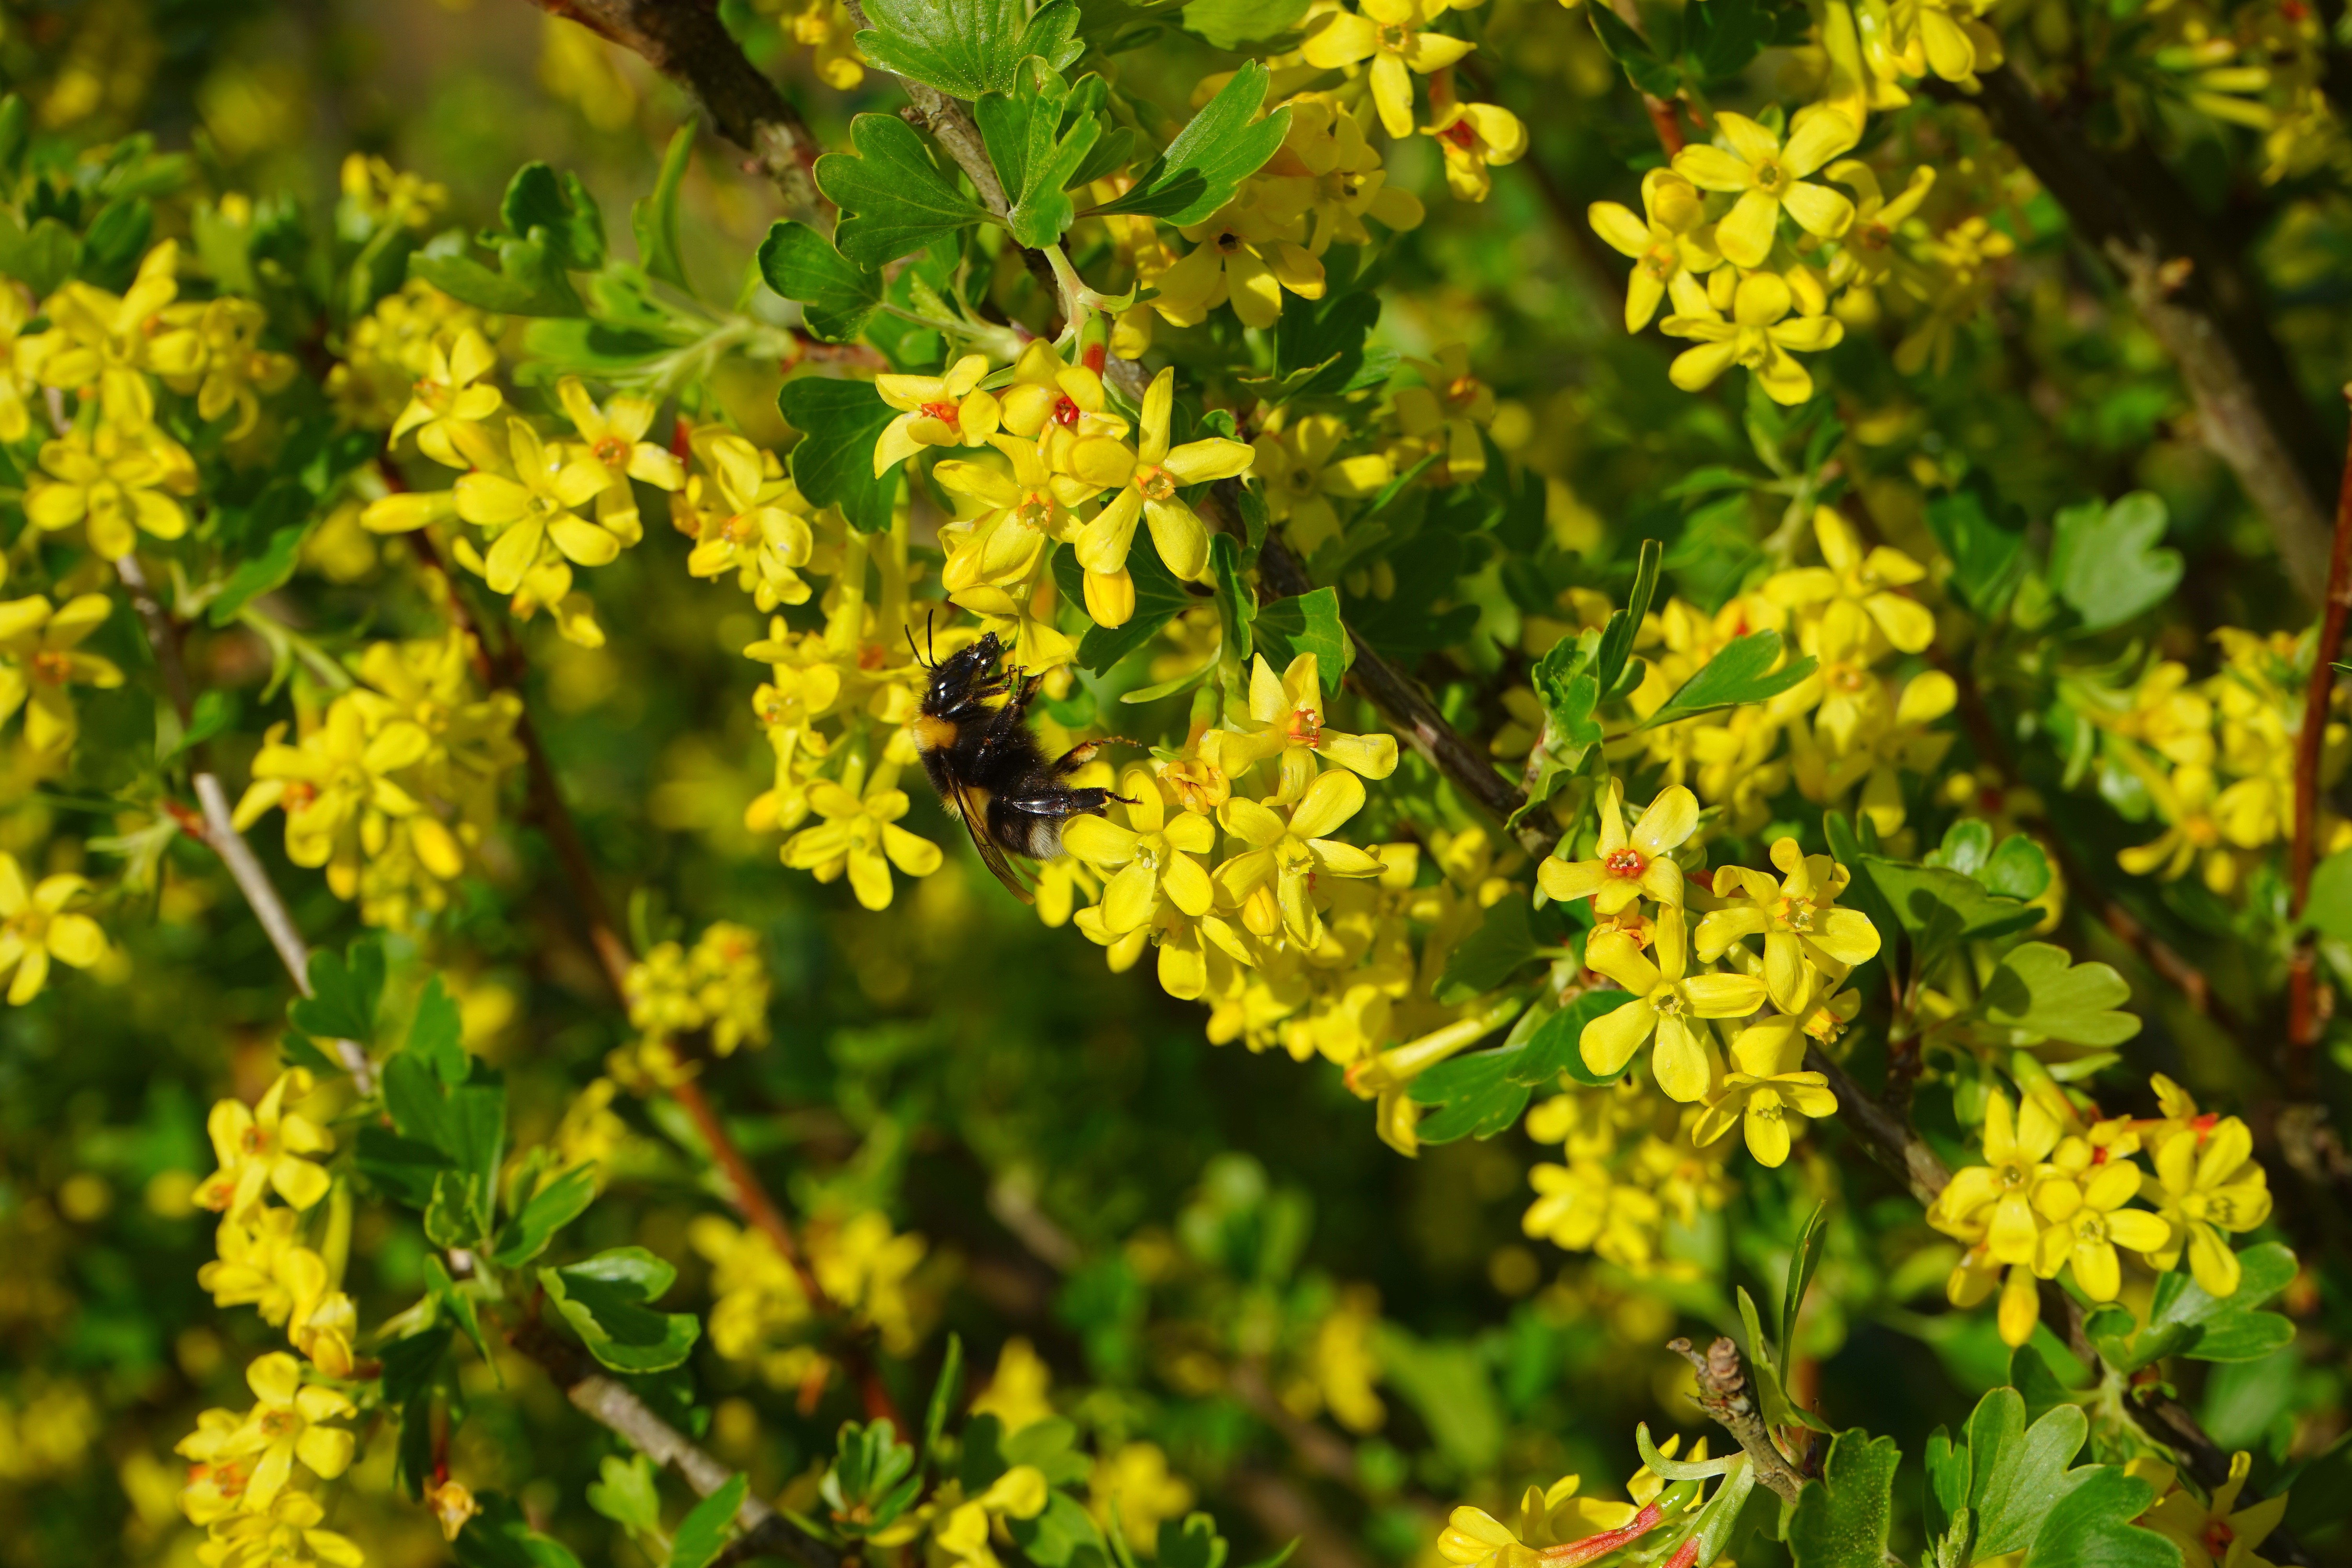
branch, blossom, plant, flower, bush, food, green, herb, produce, evergreen, botany, yellow, flora, rapeseed, wildflower, flowers, shrub, rue, mustard, flowering plant, currant, gooseberry greenhouse, ribes, subshrub, woody plant, land plant, ribes aureum, grossulariaceae